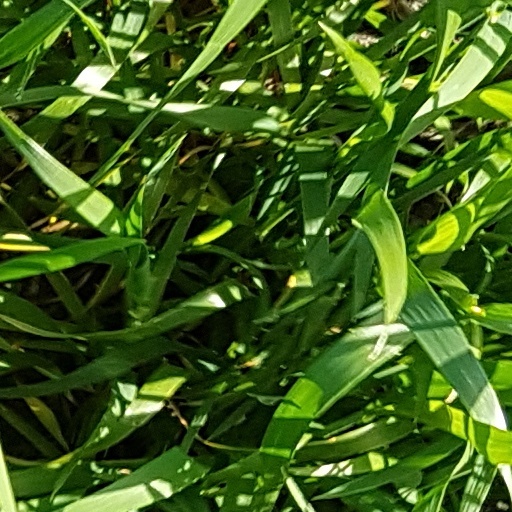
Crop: wheat